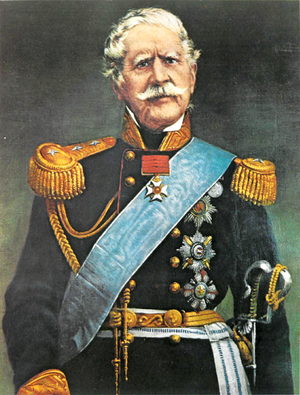
Richard Church était un militaire britannique qui fut un général de l'armée grecque lors de la guerre d'indépendance grecque.
Le Commissaire de la République des îles Ioniennes est le représentant local du gouvernement britannique aux États-Unis des îles Ioniennes entre 1816 et 1864.